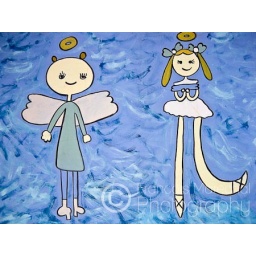
Two blue angels painted on a school wall in Ushuaia.